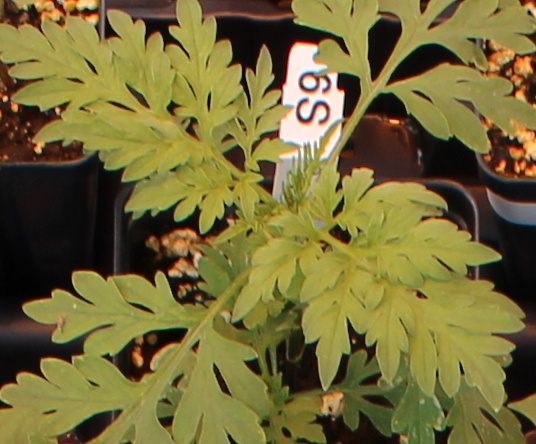
Label: Ragweed